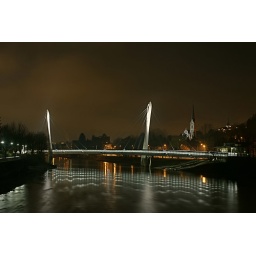
New Zaha Hadid Bridge in Innsbruck - takes the new cable car over the river Inn